30 Rockefeller Plaza

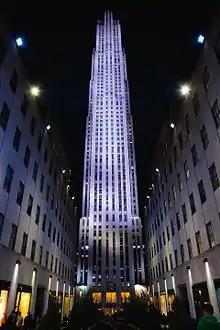
The building at night as seen from Channel Gardens

Installation of the exterior stonework began in July 1932 and proceeded at a rate of per day. Window installation began the same month. The building's structural steel was up to the 64th floor by September 16, 1932. The photograph "Lunch atop a Skyscraper" was taken on September 20, 1932, during the construction of the 69th floor; it was part of a publicity stunt promoting the RCA Building. The building was topped out on September 26, 1932, when an American flag was hoisted to the top of the primary 66-story tower on Rockefeller Plaza. The Indiana limestone cladding had been erected to the 15th floor on the Rockefeller Plaza wing, and the facade of the Sixth Avenue wing had been completed. The stone was fabricated at four factories in New York state and then shipped to New York City. Two traveling cranes lifted the stone from the ground to two hoists high, which then raised the stone to the upper floors. The stonework of the primary tower was completed on December 7, 1932, without fanfare. Officials said at the time that they did not host a ceremony for the stonework's completion because the elevators only ran to the 55th floor. It had taken only 102 workdays to install the of stonework.